Attacks on shipping in Lough Foyle (1981–82)

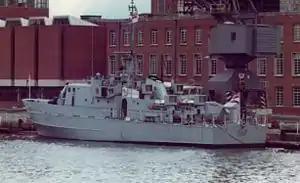
HMS "Cygnet"

One of the unexpected consequences triggered by the bombings was the debate in the Oireachtas about the dispute with the United Kingdom on the legal jurisdiction over the waterways in Northern Ireland. The salvage of "Nellie M" was conducted by a company from the Republic, and her wreckage was sold to a ship owner in that state, who refurbished the ship under the name of "Ellie". The coal ship was subsequently bought by several companies. She was lengthened by and renamed "Trimix". During the 2000s she was managed by a Colombian company after being rechristened "Dove". "St. Bedan" was instead declared a constructive total loss and scrapped at Liverpool.